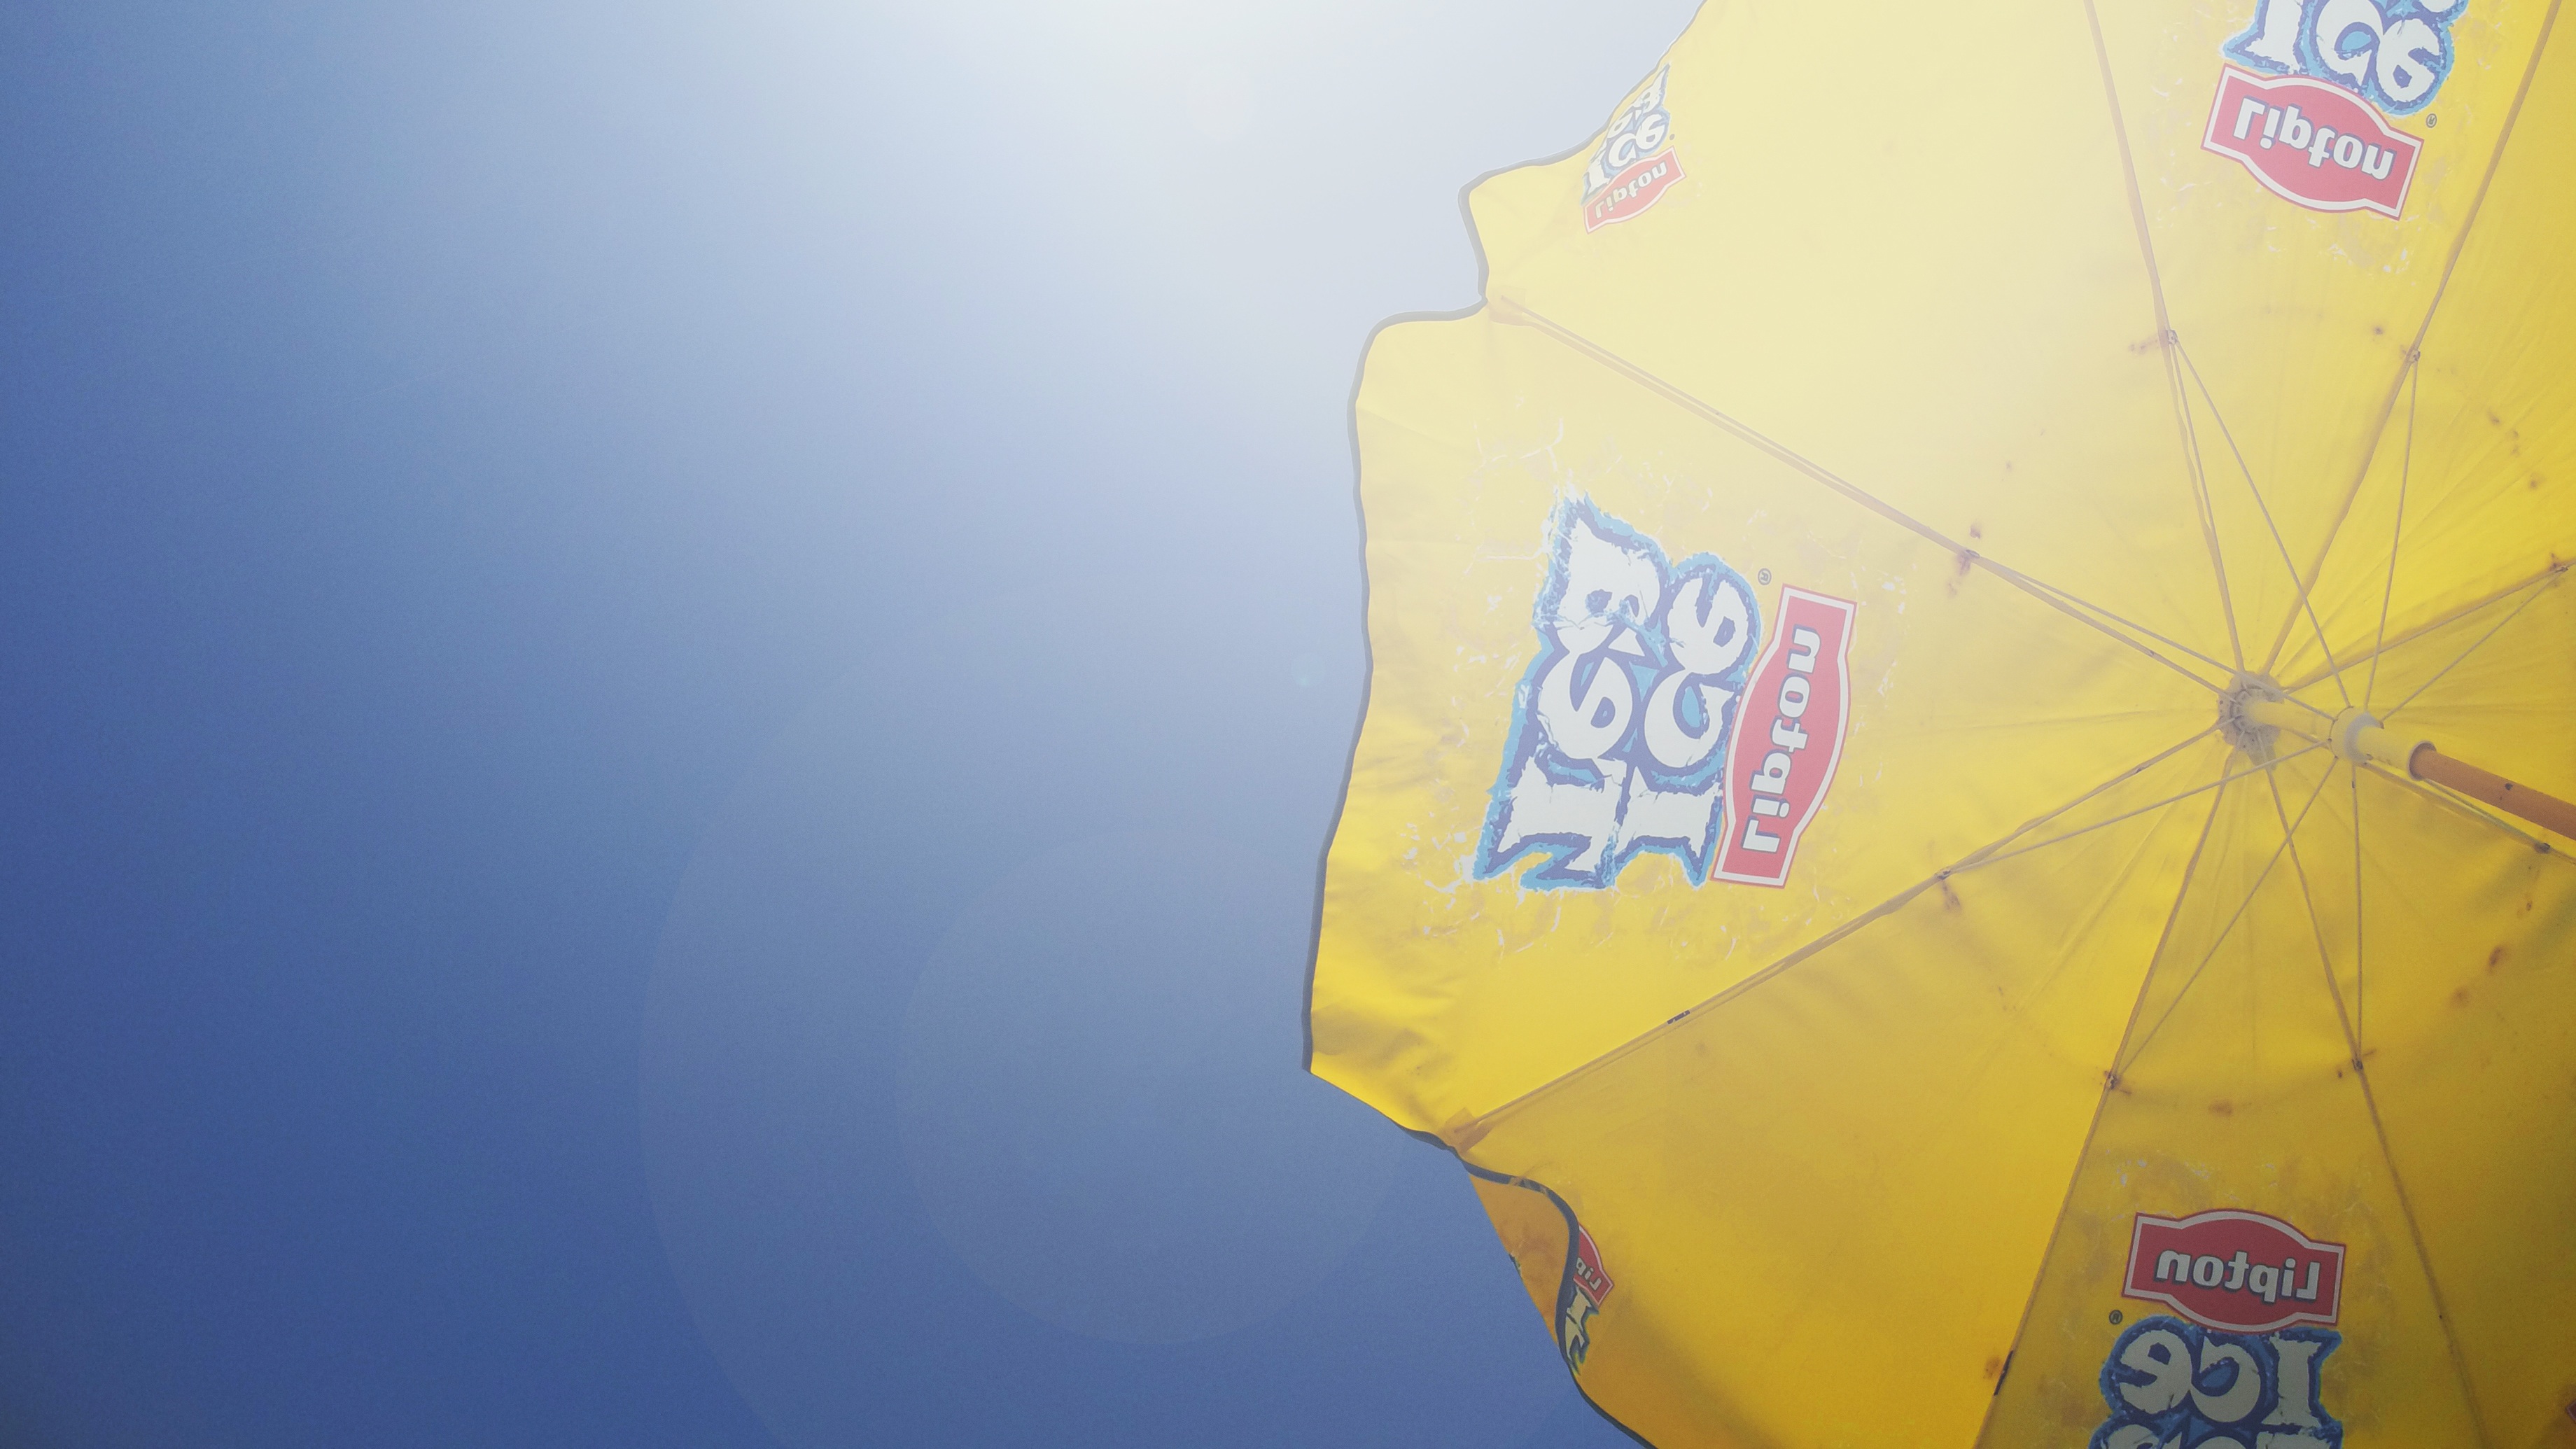
vehicle, umbrella, color, blue, yellow, shape, atmosphere of earth, fashion accessory